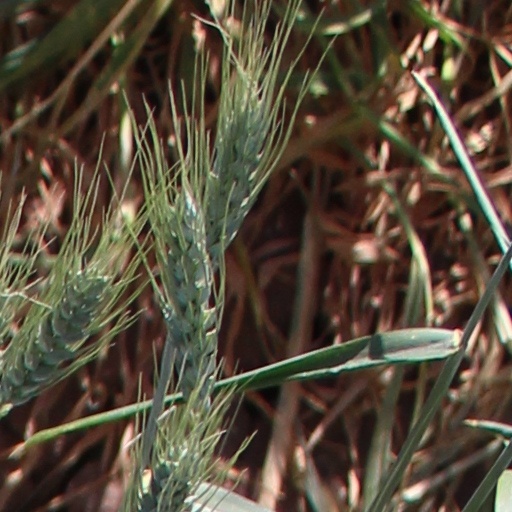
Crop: wheat